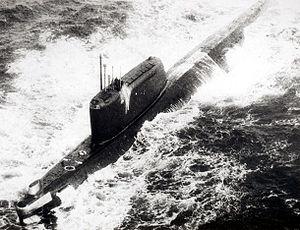
La classe Hotel est le code OTAN pour un type de sous-marin nucléaire lanceur d'engins qui a été initialement mis en service par l'Union soviétique vers 1959. La désignation soviétique était Projet 658. Les sous-marins de cette classe embarquent un système de lancement D-2 et des missiles R-13. Le projet de construction de ces sous-marins a été approuvé le 26 août 1956. Cette classe est basée sur la classe November, première classe de sous-marins nucléaires soviétiques, modifiée en ajoutant le compartiment missile des sous-marins de la classe Golf. En outre, les commandes s'avèrent plus fiables pour les opérations sous-marines à grande vitesse avec un bruit réduit. Pour lancer ses missiles, les sous-marins de classe Hotel doivent remonter en surface et peuvent tirer leurs 3 missiles après 12 minutes de surfaçage. En immersion leur vitesse maximale est de 26 nœuds et de 18 nœuds en surface.